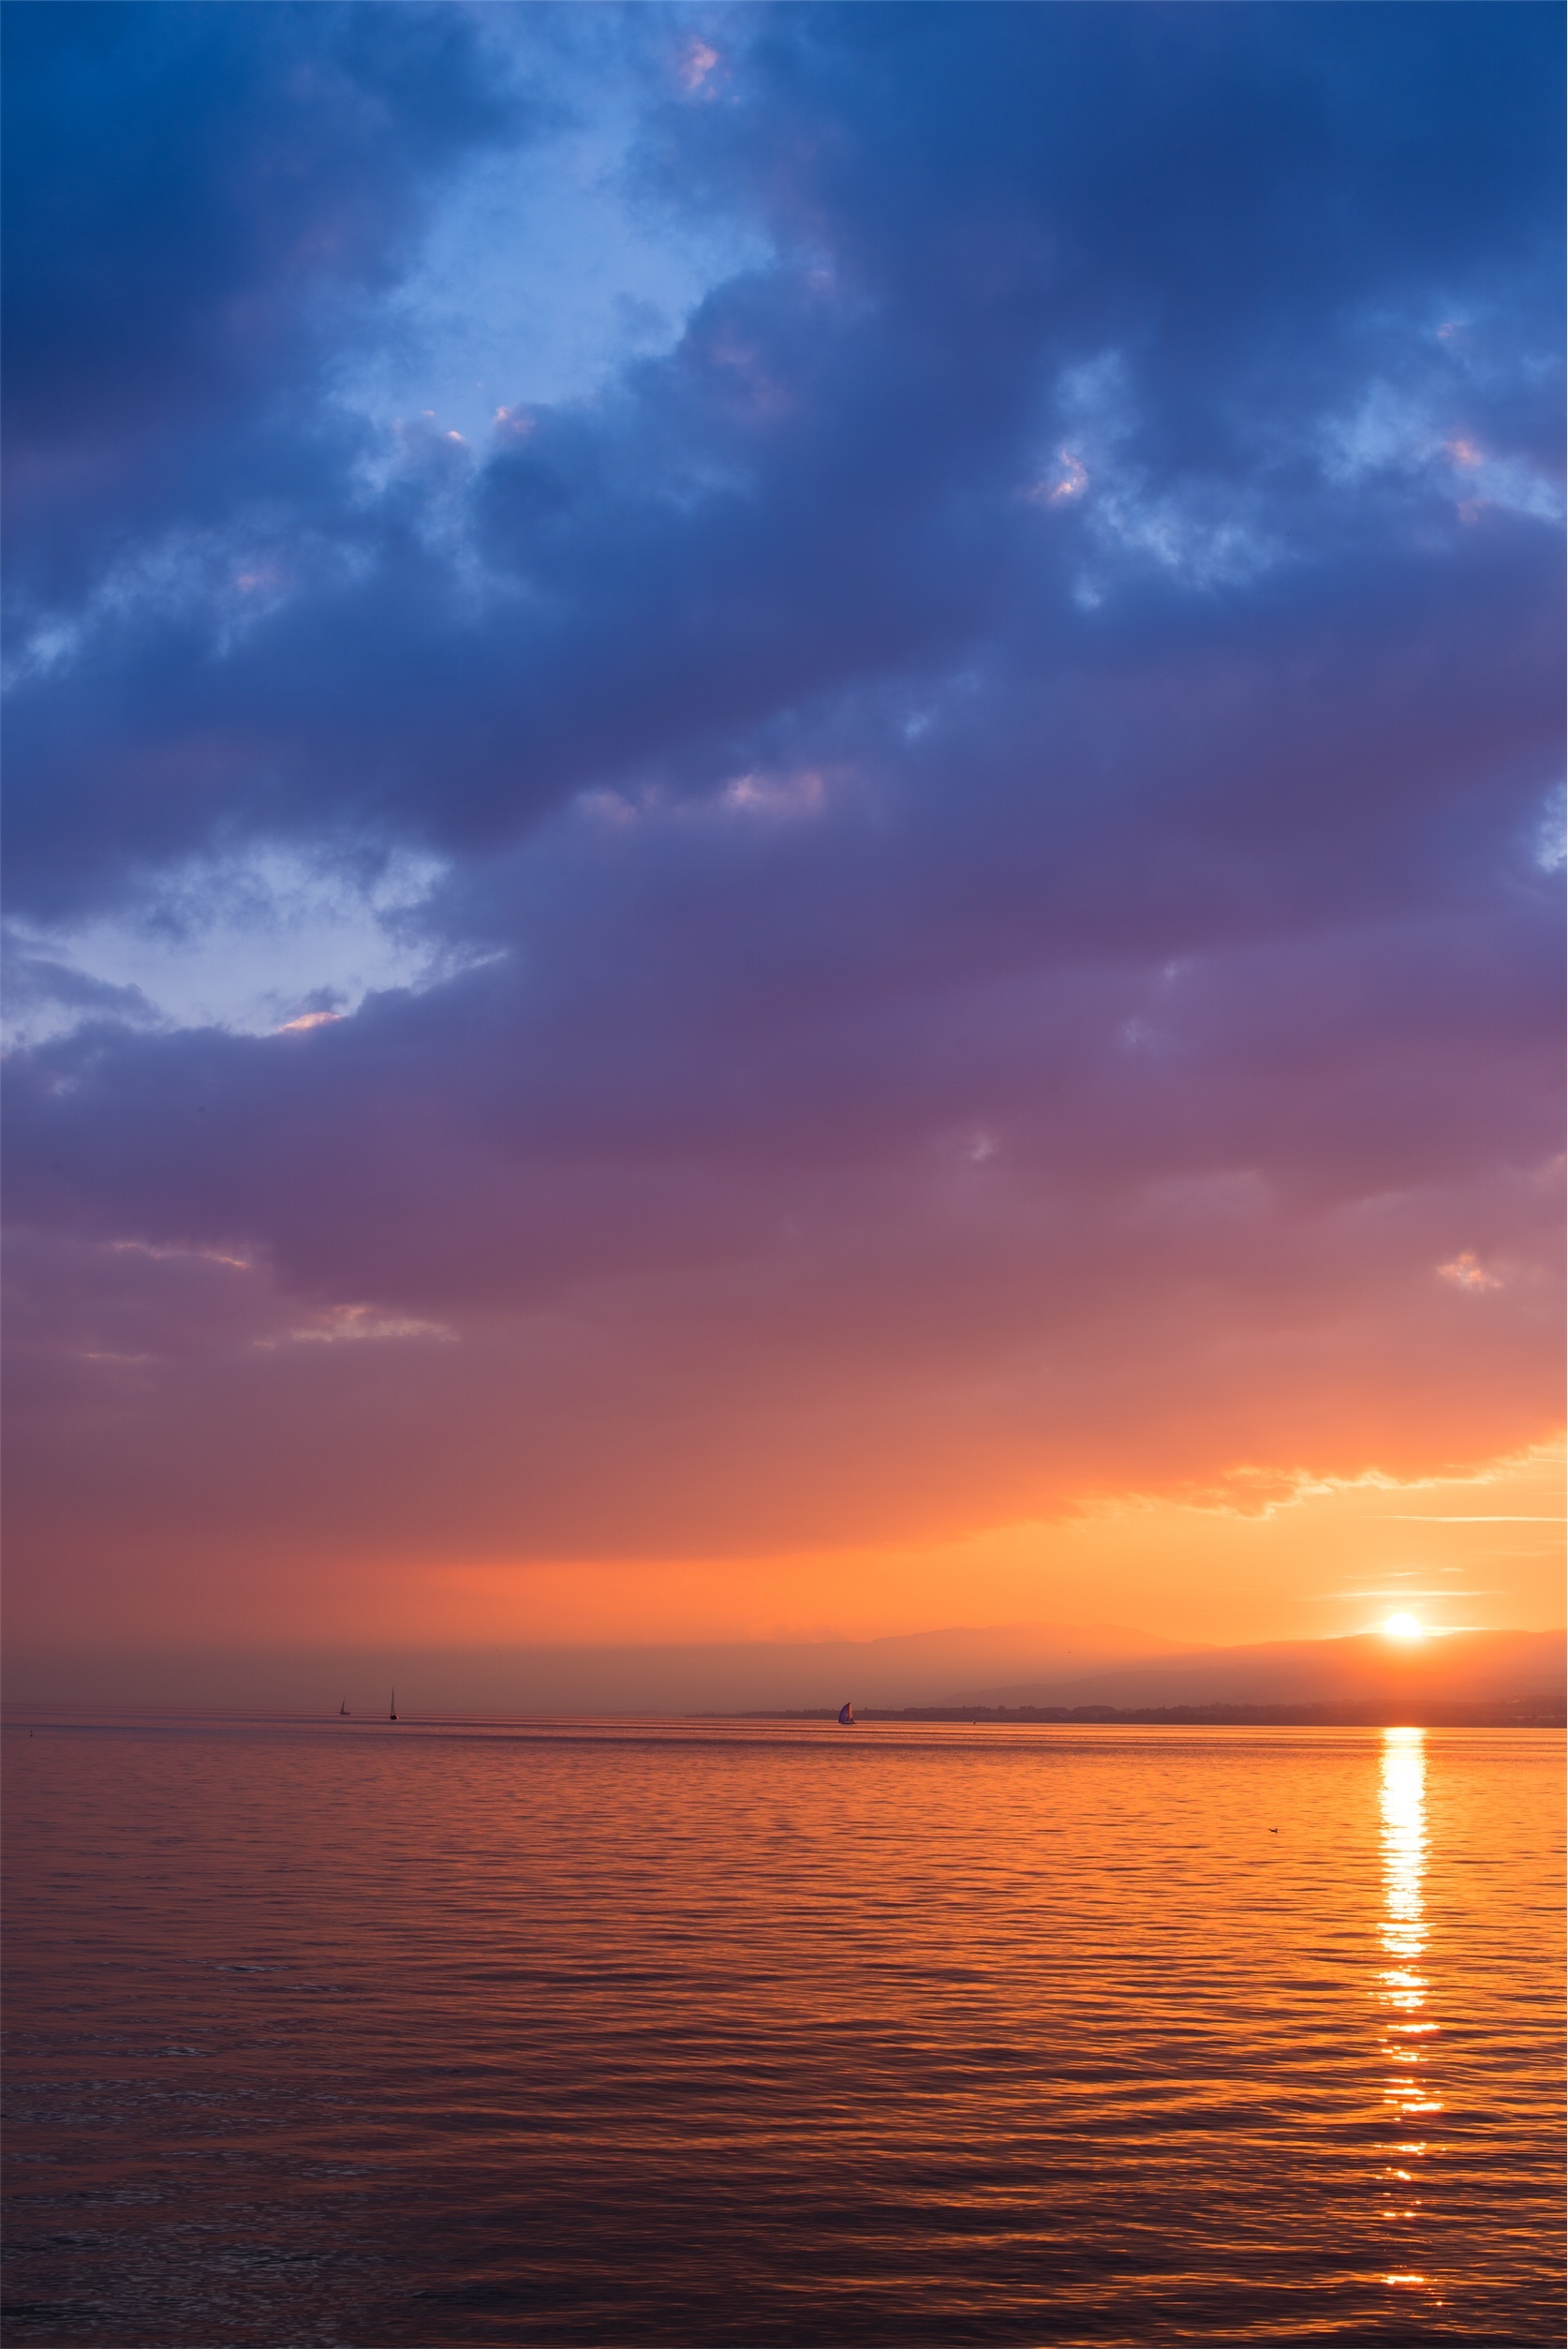
beach, sea, coast, water, ocean, horizon, cloud, sky, sun, sunrise, sunset, sunlight, morning, wave, purple, dawn, atmosphere, dusk, evening, reflection, clouds, beautiful, afterglow, wind wave, red sky at morning